Sytrus

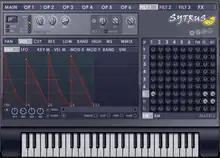
Old UI of Sytrus used before version 12.3 of FL Studio

Sytrus is a software synthesizer plugin developed by Image-Line. It is part of the digital audio workstation FL Studio. Image-Line has also released VSTi and DXi versions of the plugin.